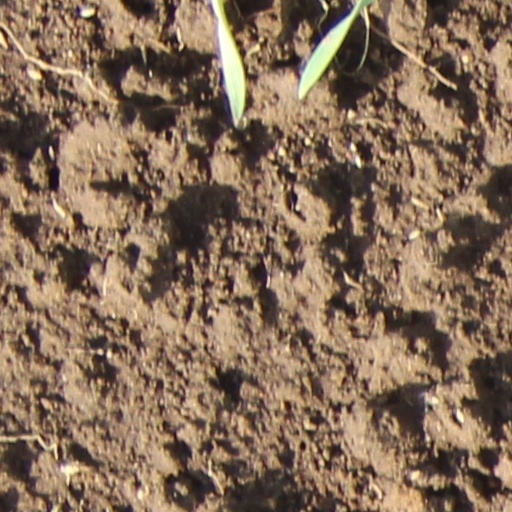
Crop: wheat